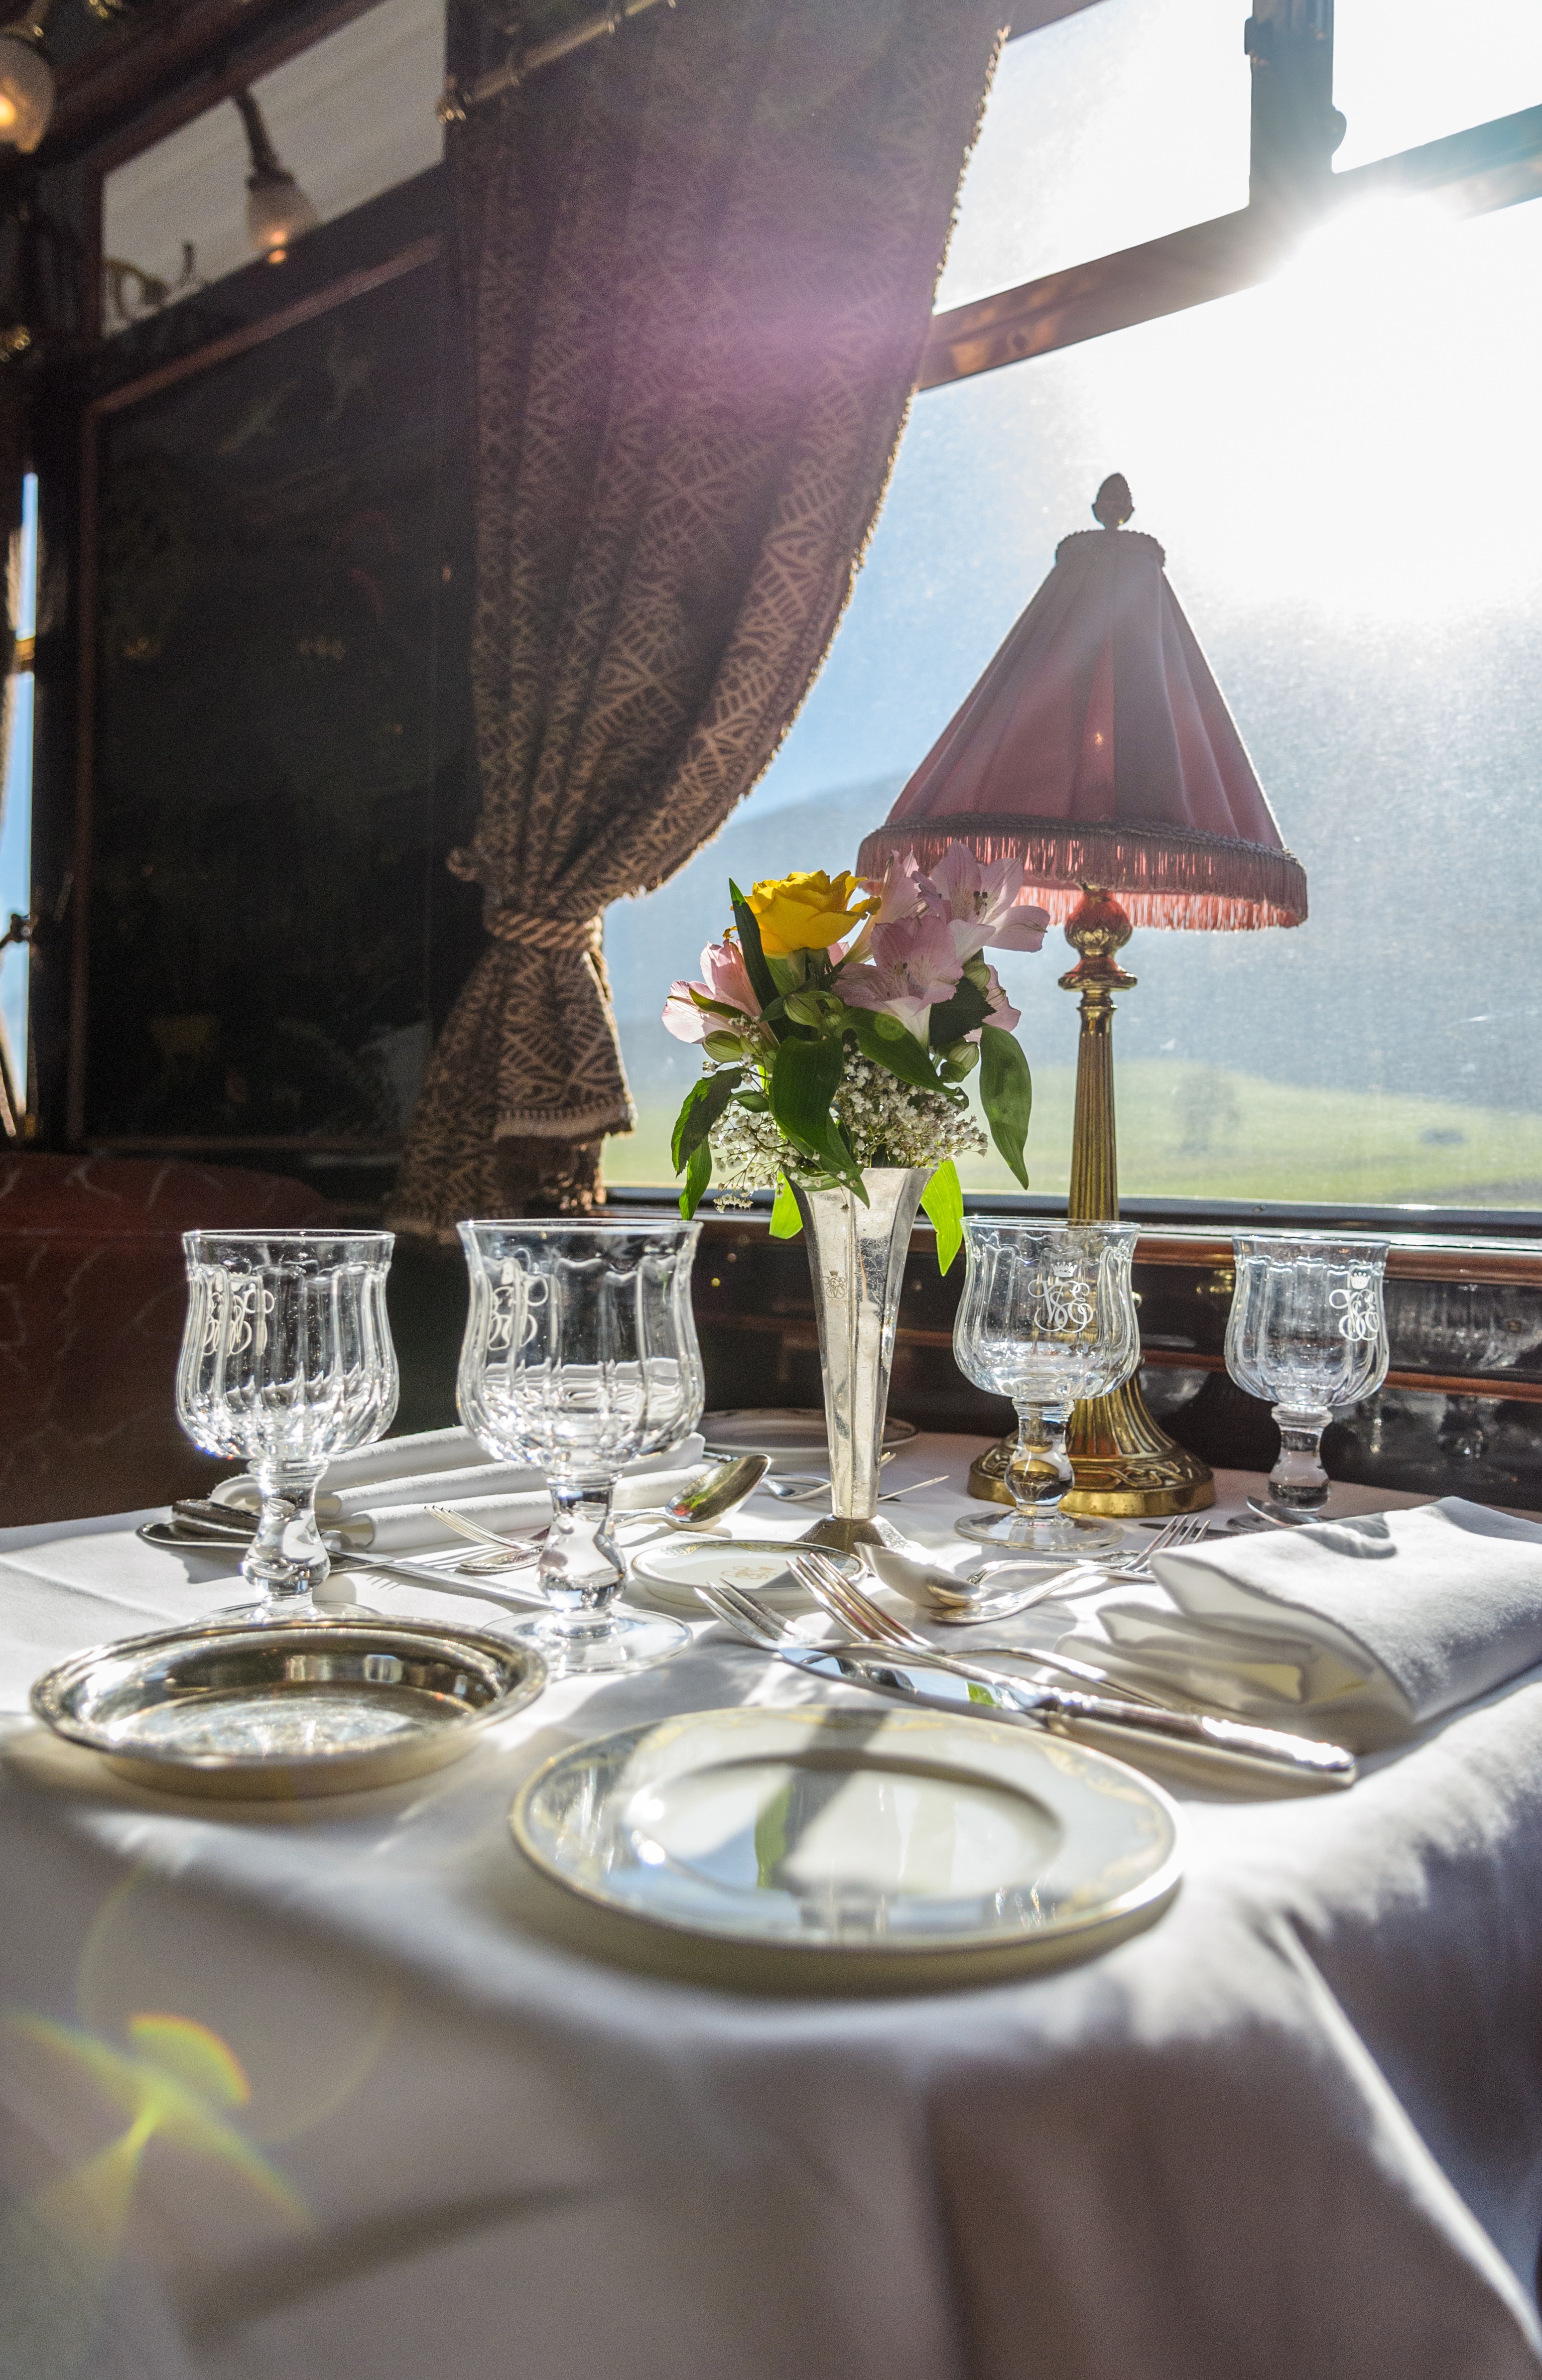
table, restaurant, meal, room, interior design